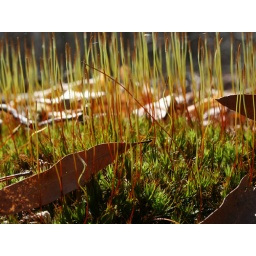
Moss with fruiting structures; forest floor in Central Virginia